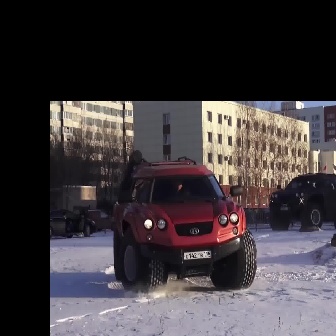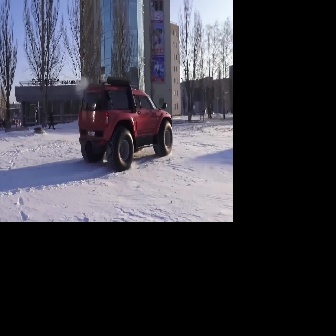
  Please identify the target specified by the bounding box [109,150,257,298] in the first image and locate it in the second image. Return the coordinates in [x_min,y_min,x_max,y_max] format.
Answer: [77,75,173,171]